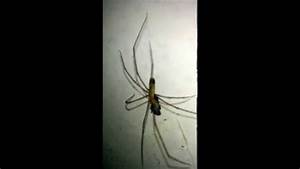
Label: spider